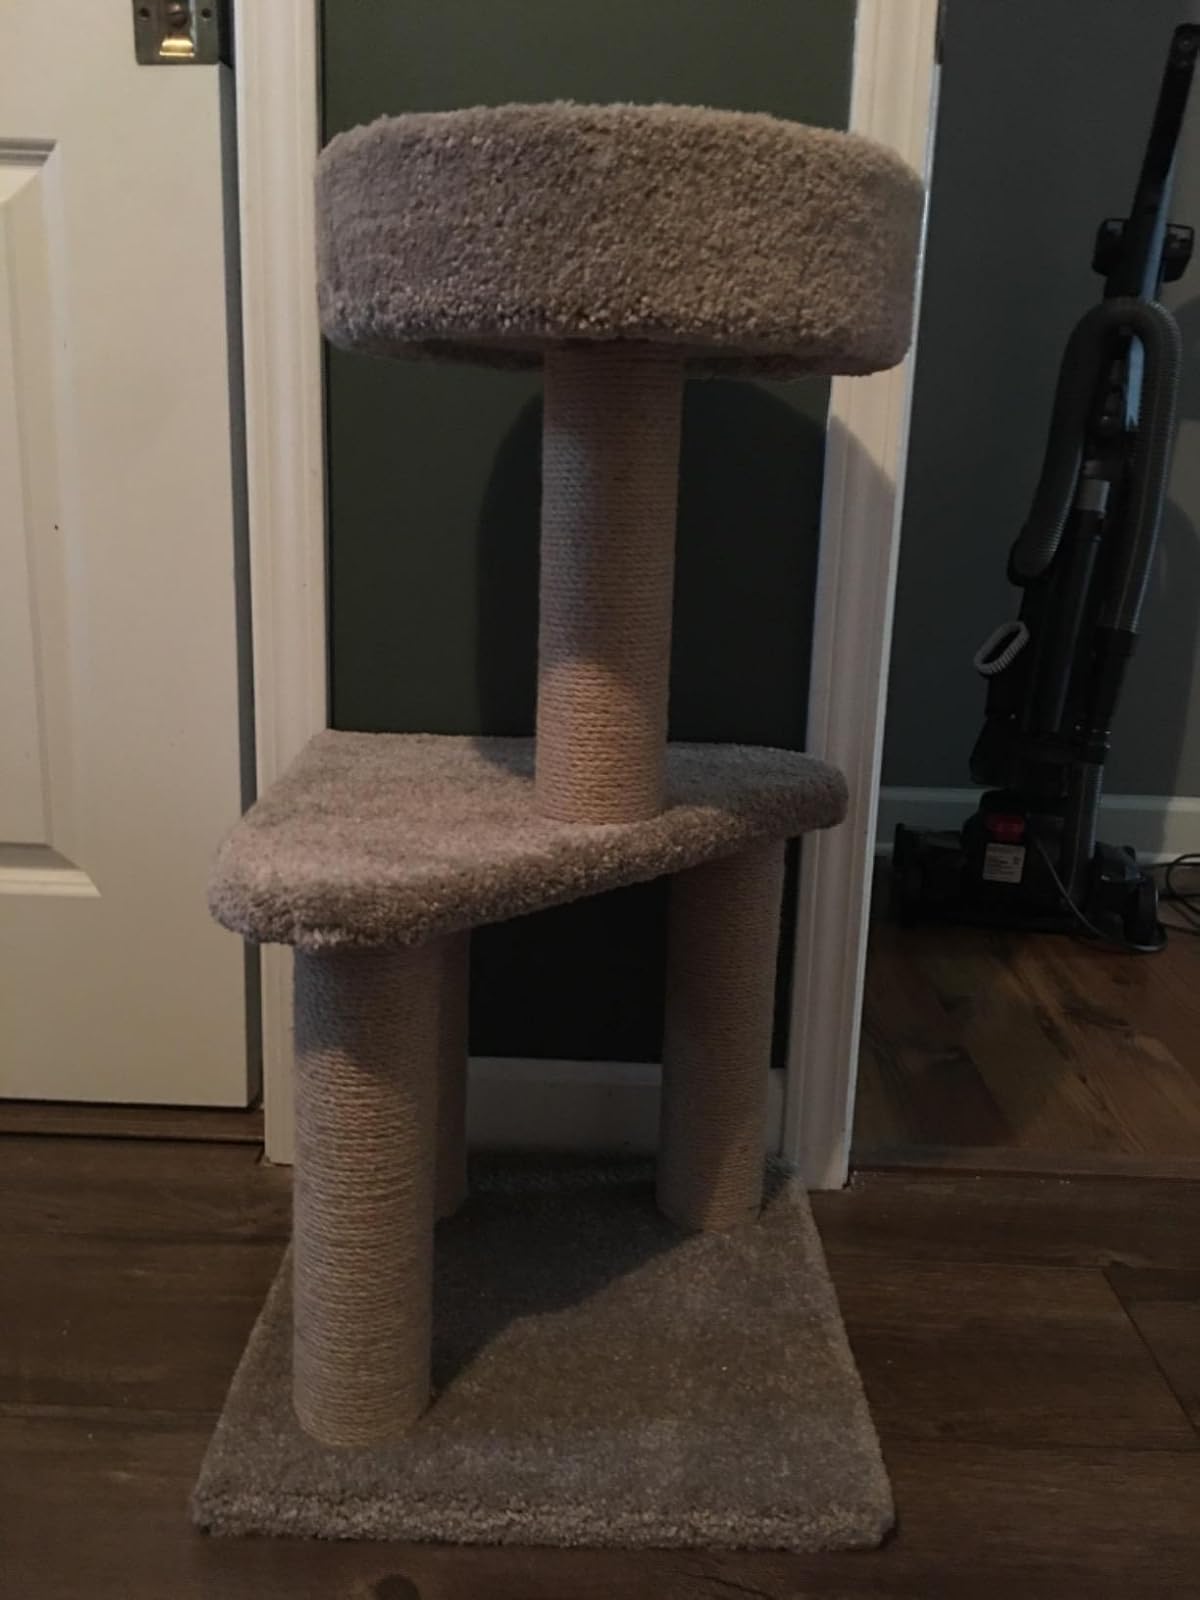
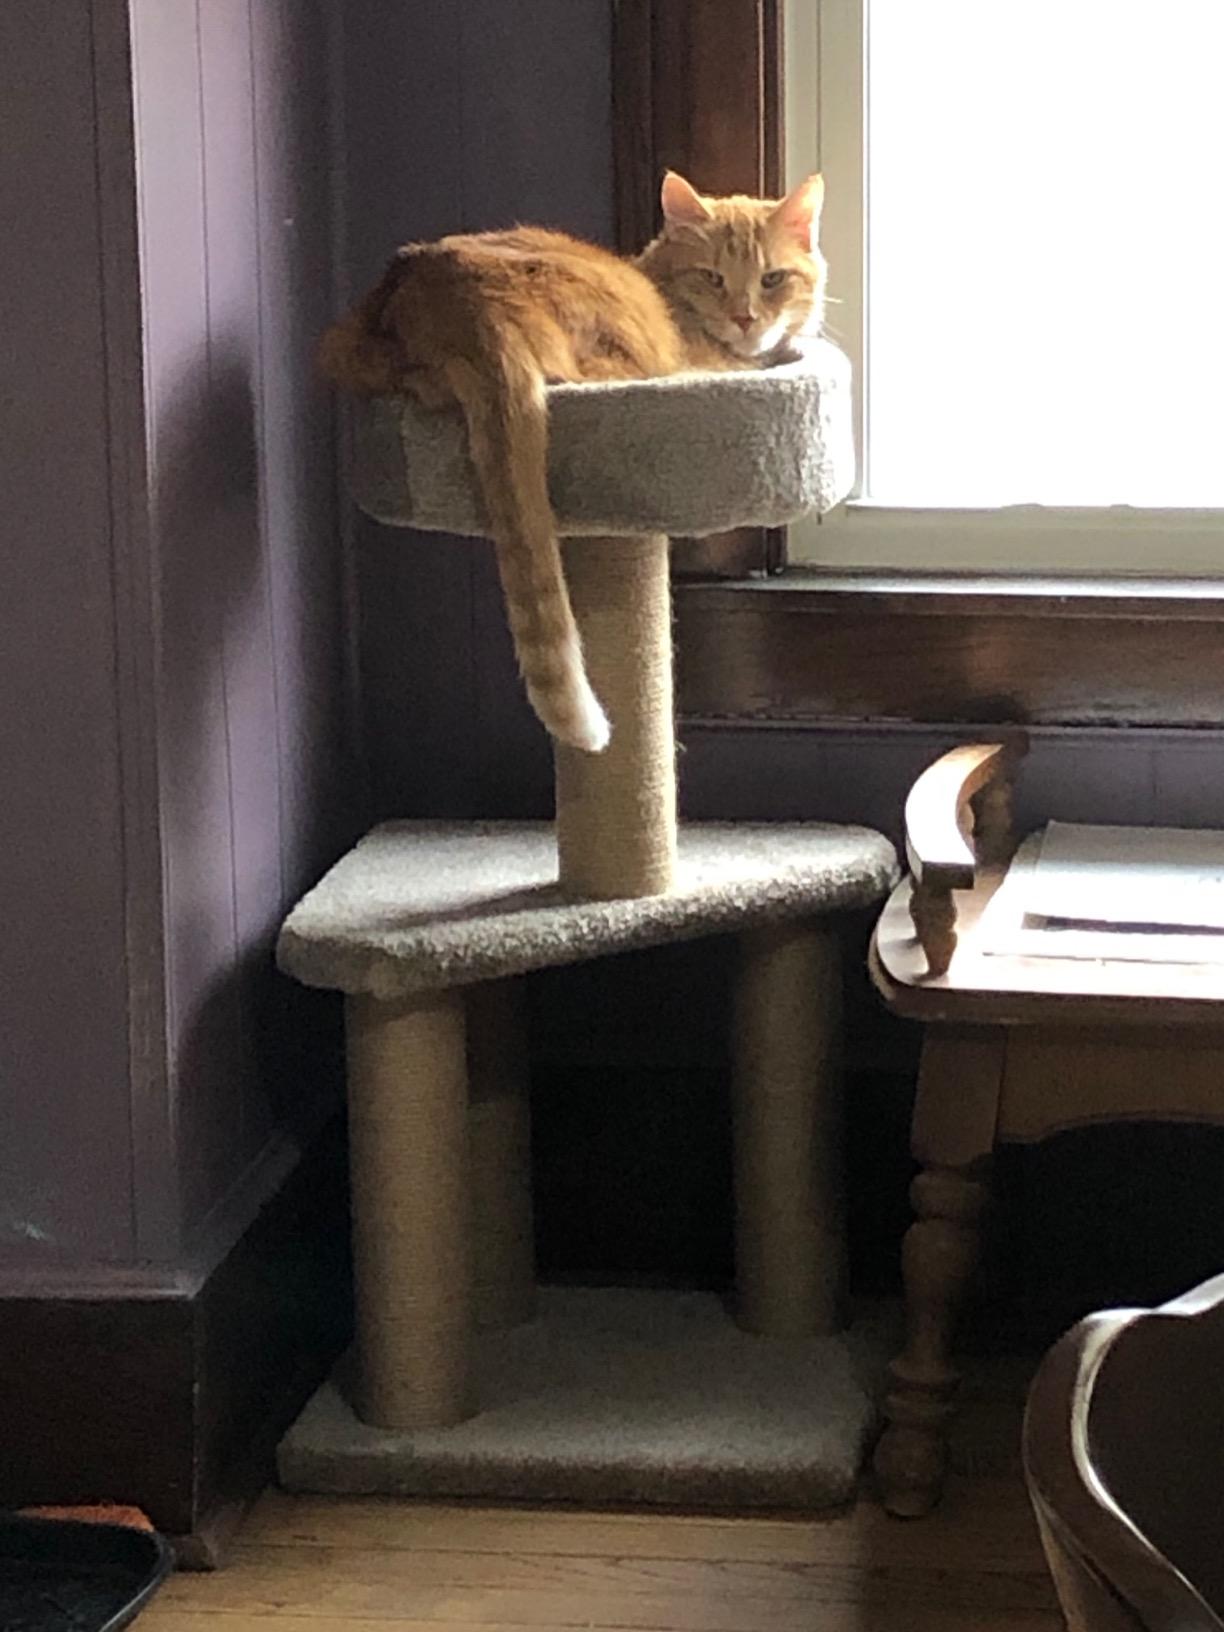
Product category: items_cat tree
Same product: yes